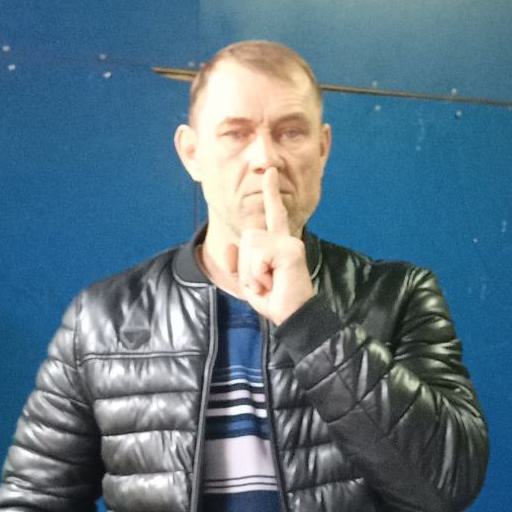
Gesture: mute